Tick Tock (film)

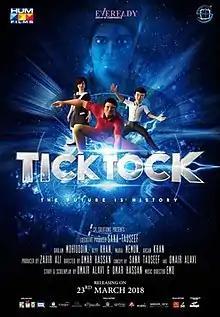
Film poster

Tick Tock is a Pakistani animated film directed by Omar Hassan and written by Omair Alavi and Sana Tauseef. The film is produced by Sana Tauseef. The story follows history buffs Hassan and Daanya, who embark upon a time-travel adventure along with their teacher KK. The film casts Ahsan Khan, Alyy Khan and Maria Memon is the lead roles. The film was released on 23 March 2018 under the Hum Films Banner.